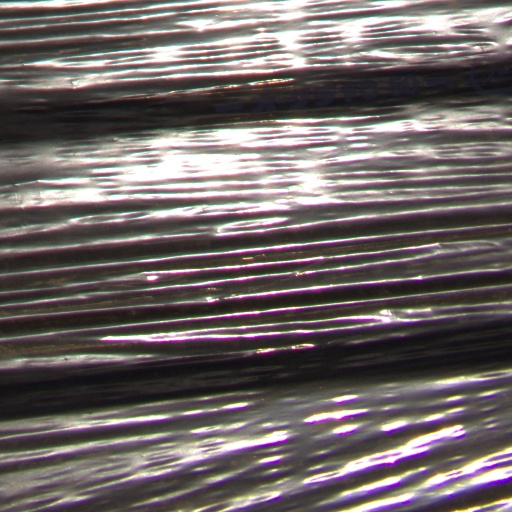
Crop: Jerusalem artichoke